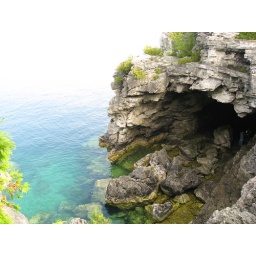
Crystal clear water in the Georgian Bay near the Cyprus Lake at the Bruce Peninsula National Park